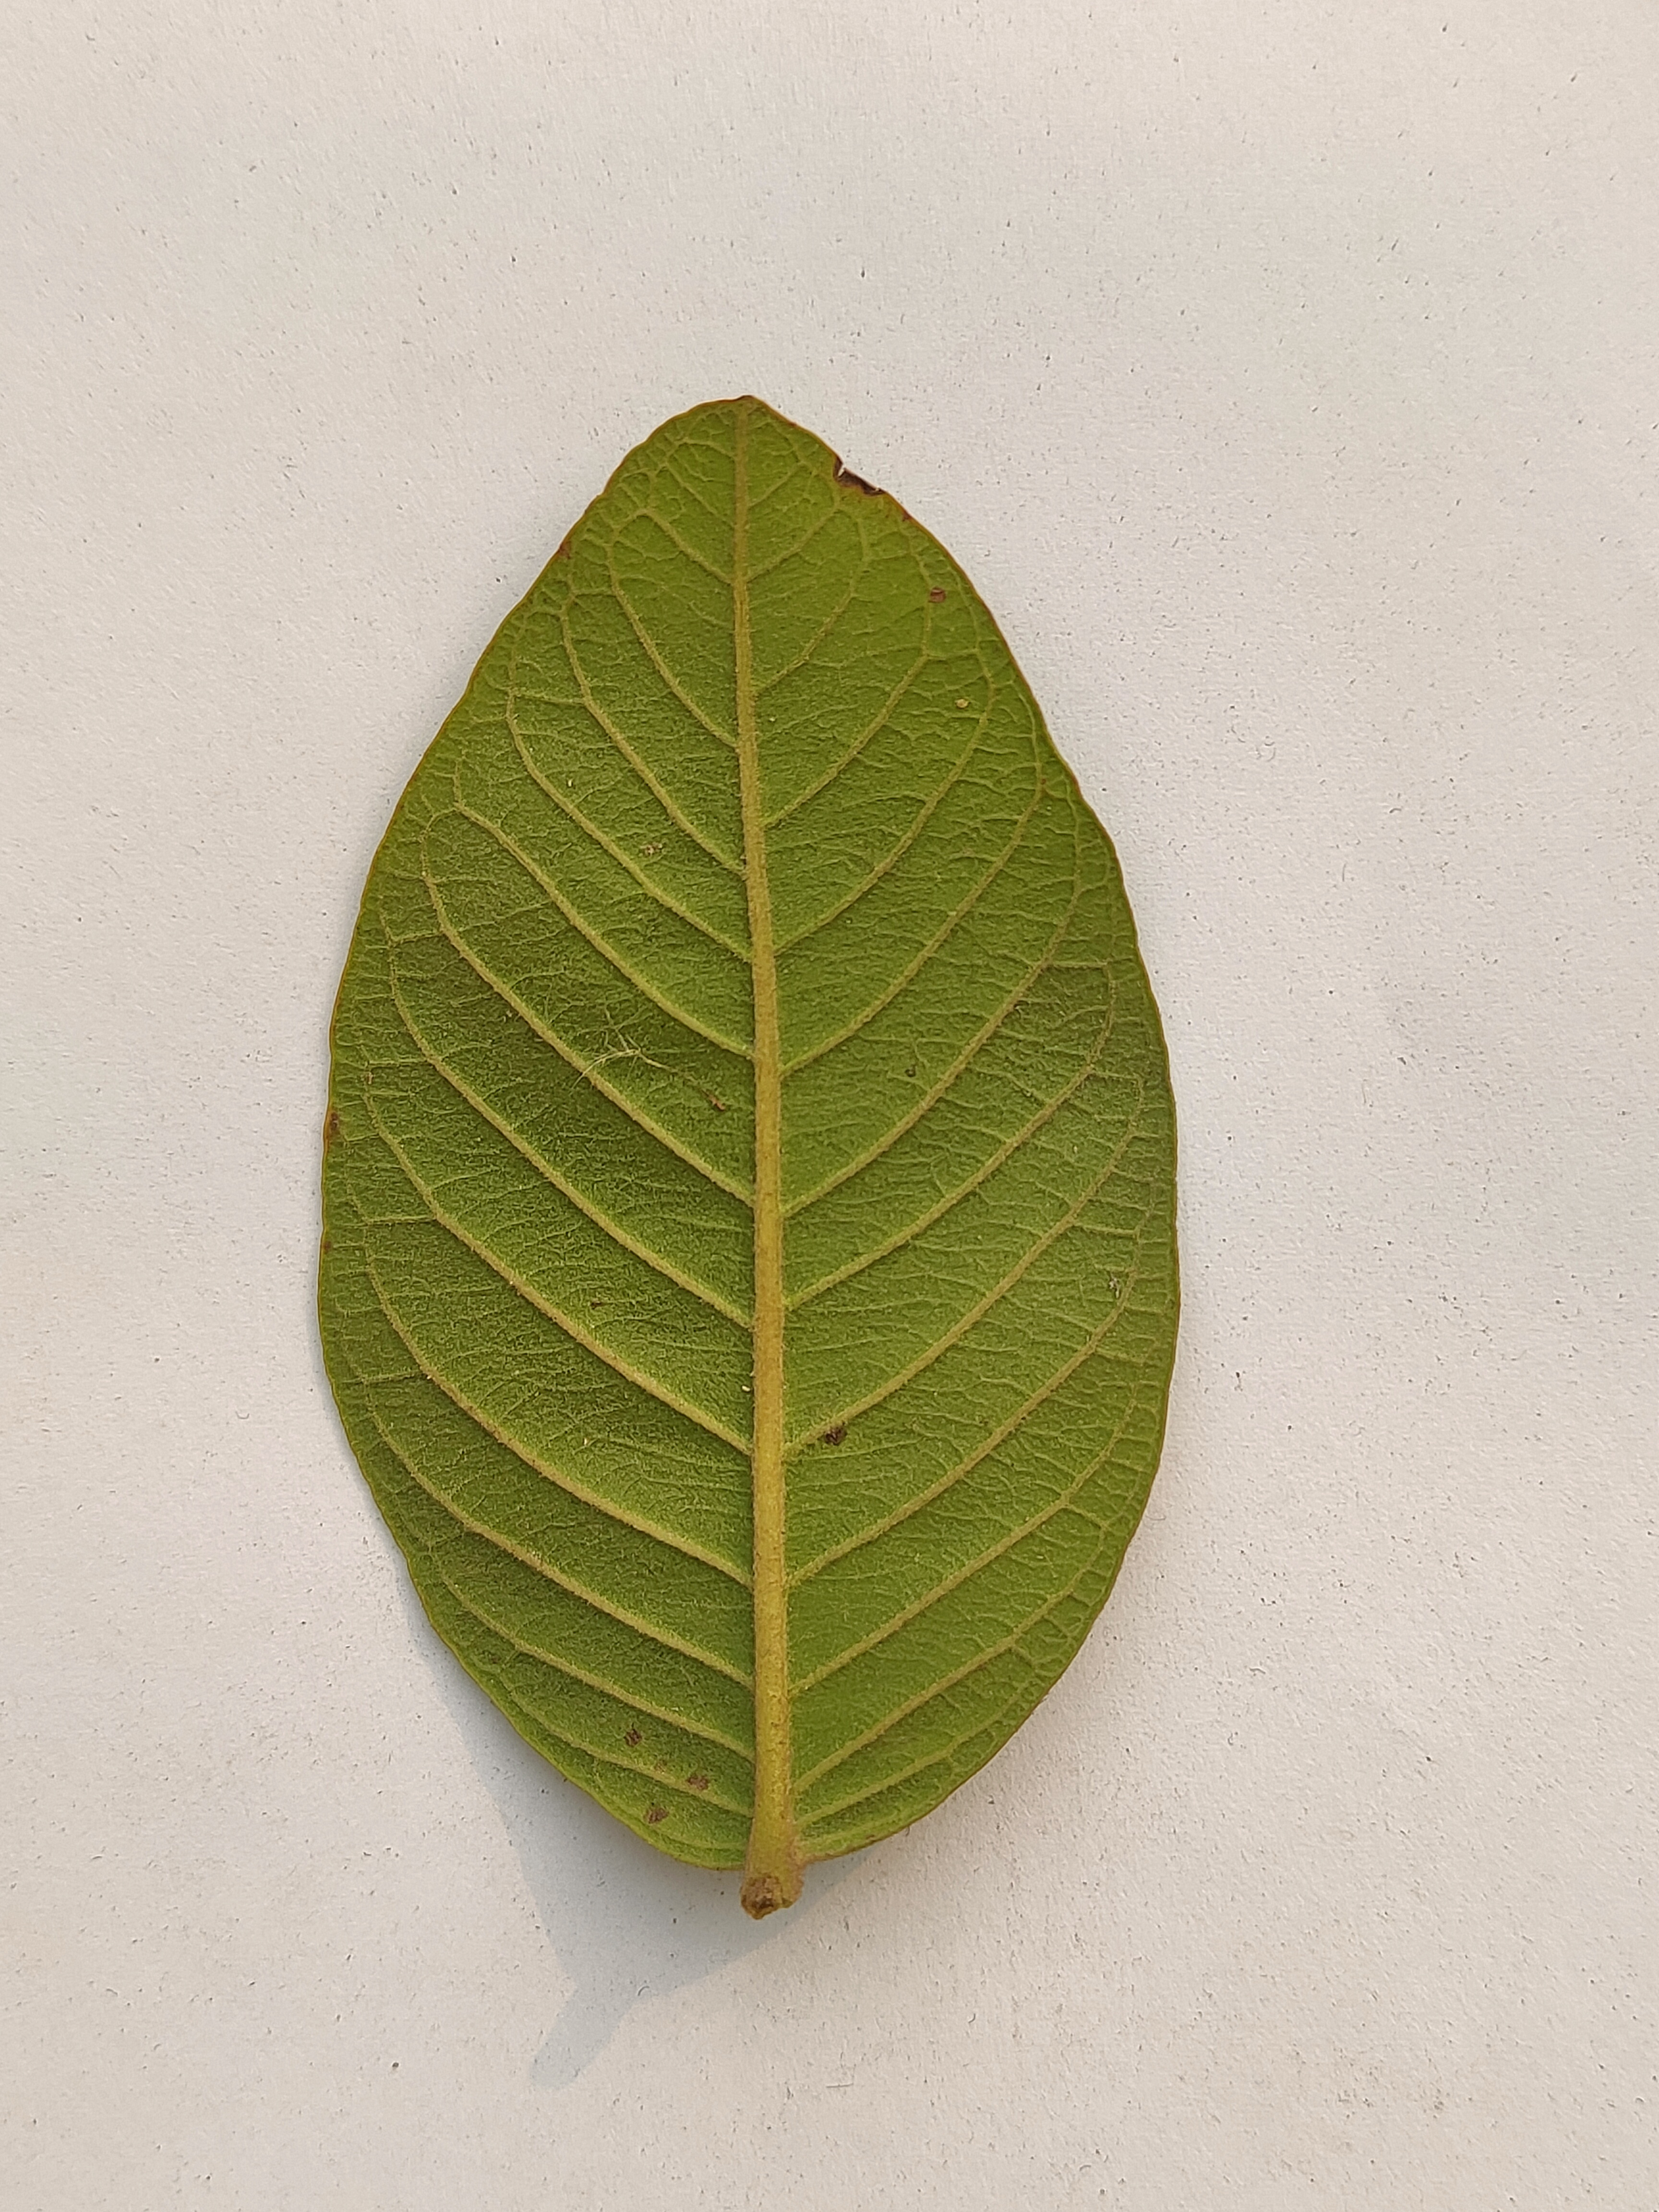
Leaf variety: Guava